Pennsylvania Route 181

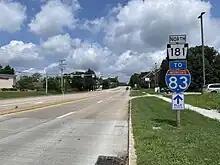
PA 181 northbound past US 30 in Manchester Township

PA 181 begins at an intersection with US 30 in Manchester Township, heading north concurrent with I-83 Bus. on North George Street, a four-lane divided highway. South of US 30, I-83 Bus. continues south toward the borough of North York. The road passes businesses before heading into residential areas. The highway runs past more commercial establishments as it comes to an interchange with I-83. At this point, I-83 Bus. ends and PA 181 continues north, narrowing into a two-lane undivided road as it passes a mix of residences and businesses. The route heads through the community of Emigsville and comes to an intersection with PA 238, at which point the route runs a short distance to the west of Norfolk Southern's York Secondary railroad line. Past this junction, the road enters more wooded surroundings and continues into East Manchester Township, where it becomes North George Street Extended. Here, PA 181 runs farther to the west of the railroad tracks and passes industrial and commercial establishments. The route enters the borough of Manchester and becomes Main Street as it is lined with homes.